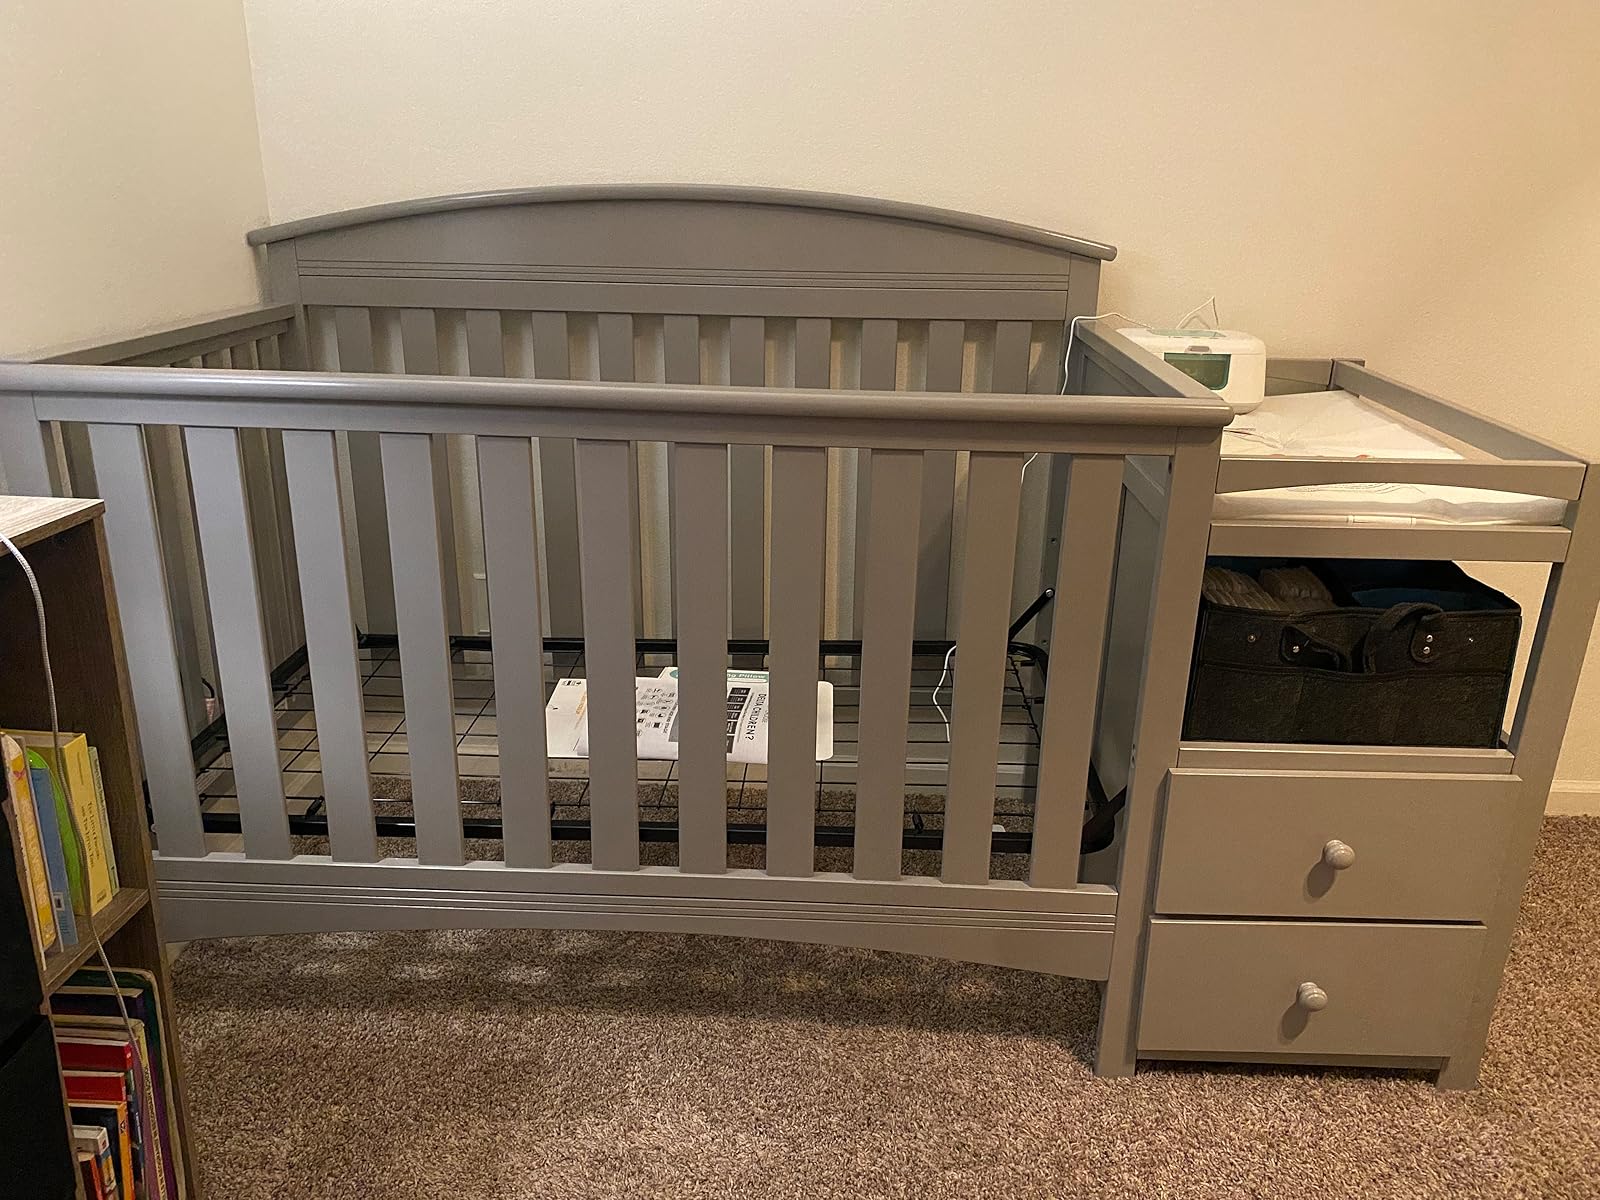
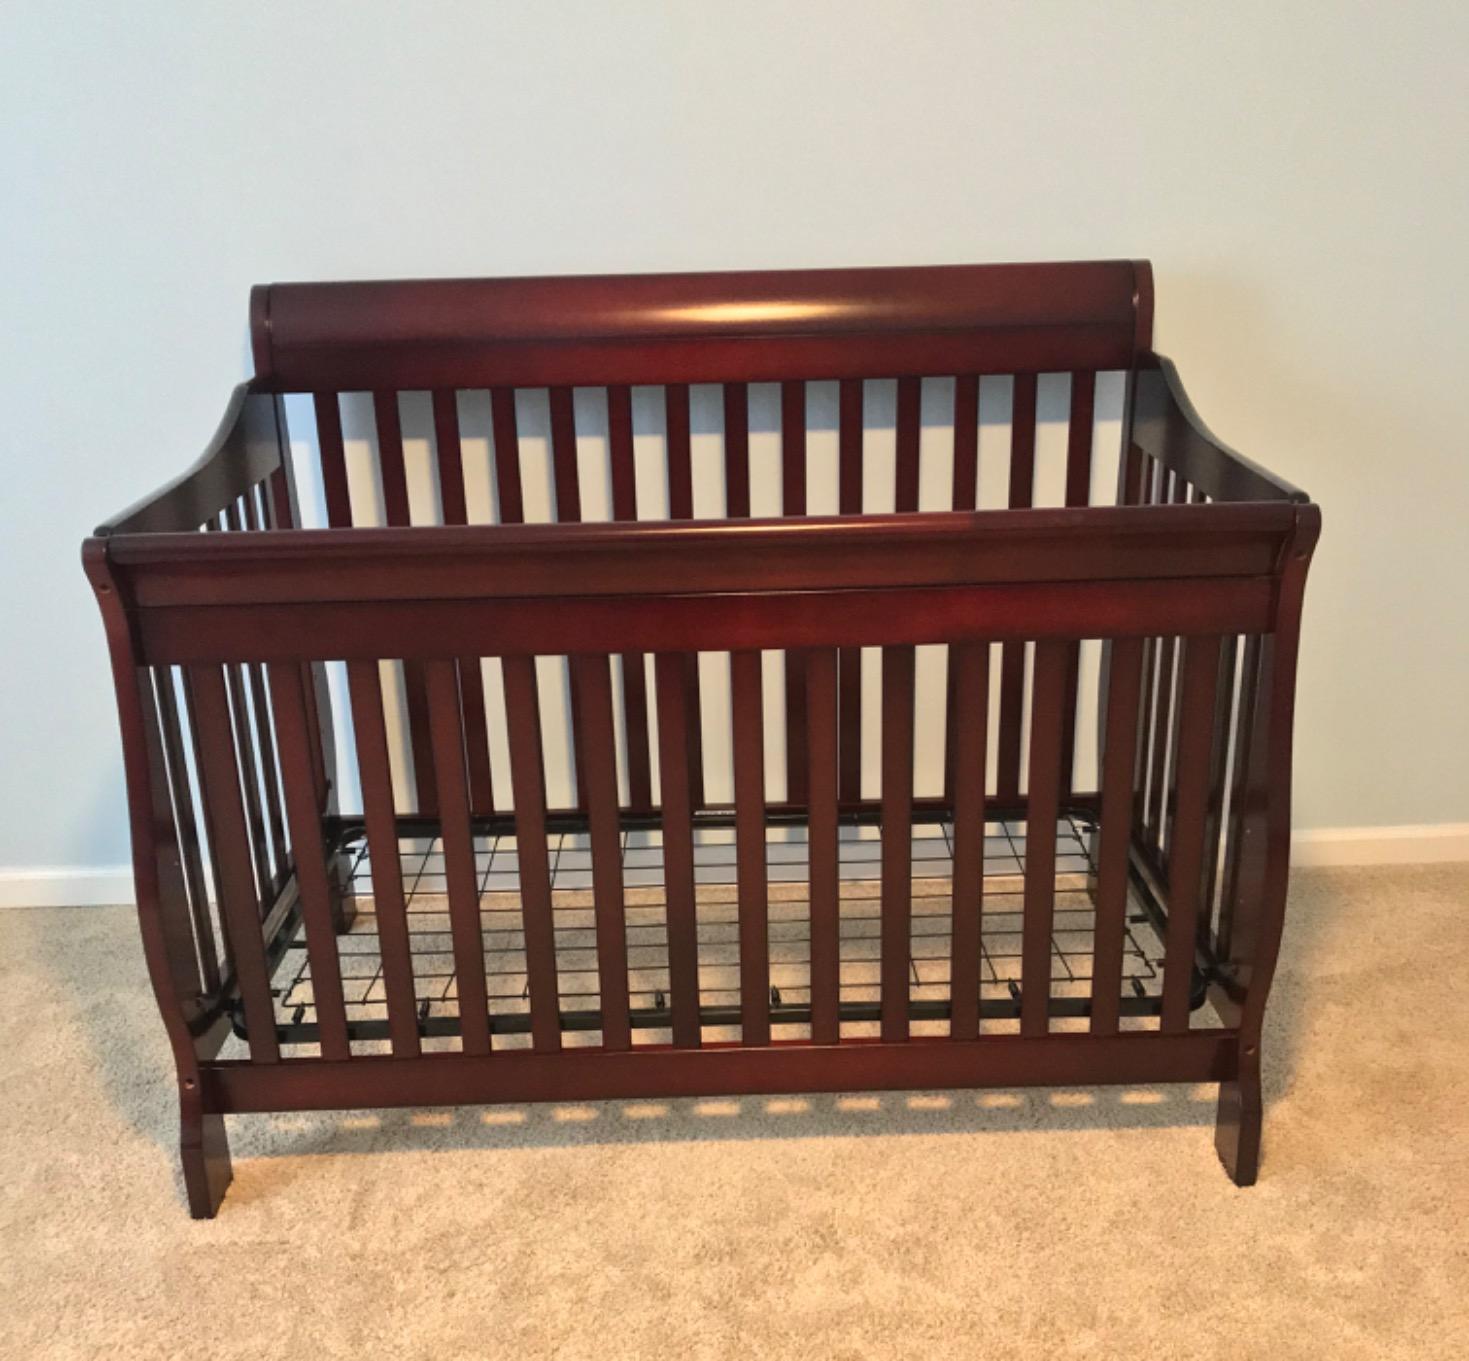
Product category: products_crib
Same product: no